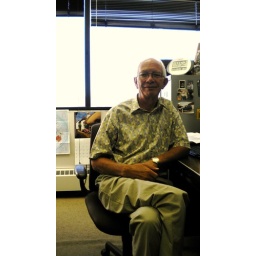
Dr. Montague sits in his office in the sixth floor on the Engineering building. Sept. 28